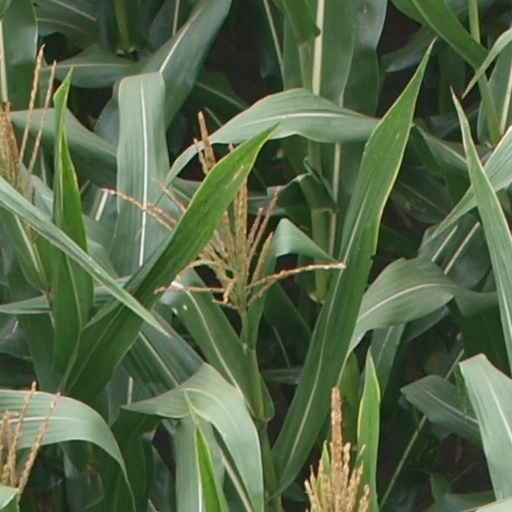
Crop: maize; corn